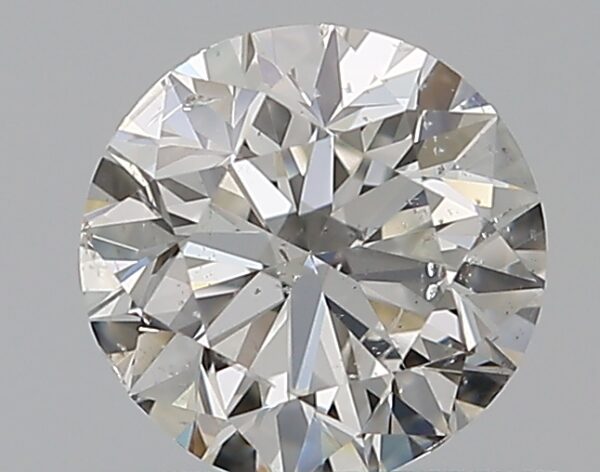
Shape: round
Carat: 0.5
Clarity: SI2
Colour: G
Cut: VG
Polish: EX
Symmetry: VG
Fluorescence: N
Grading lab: GIA
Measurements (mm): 4.94 x 4.97 x 3.18